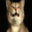
Label: cat